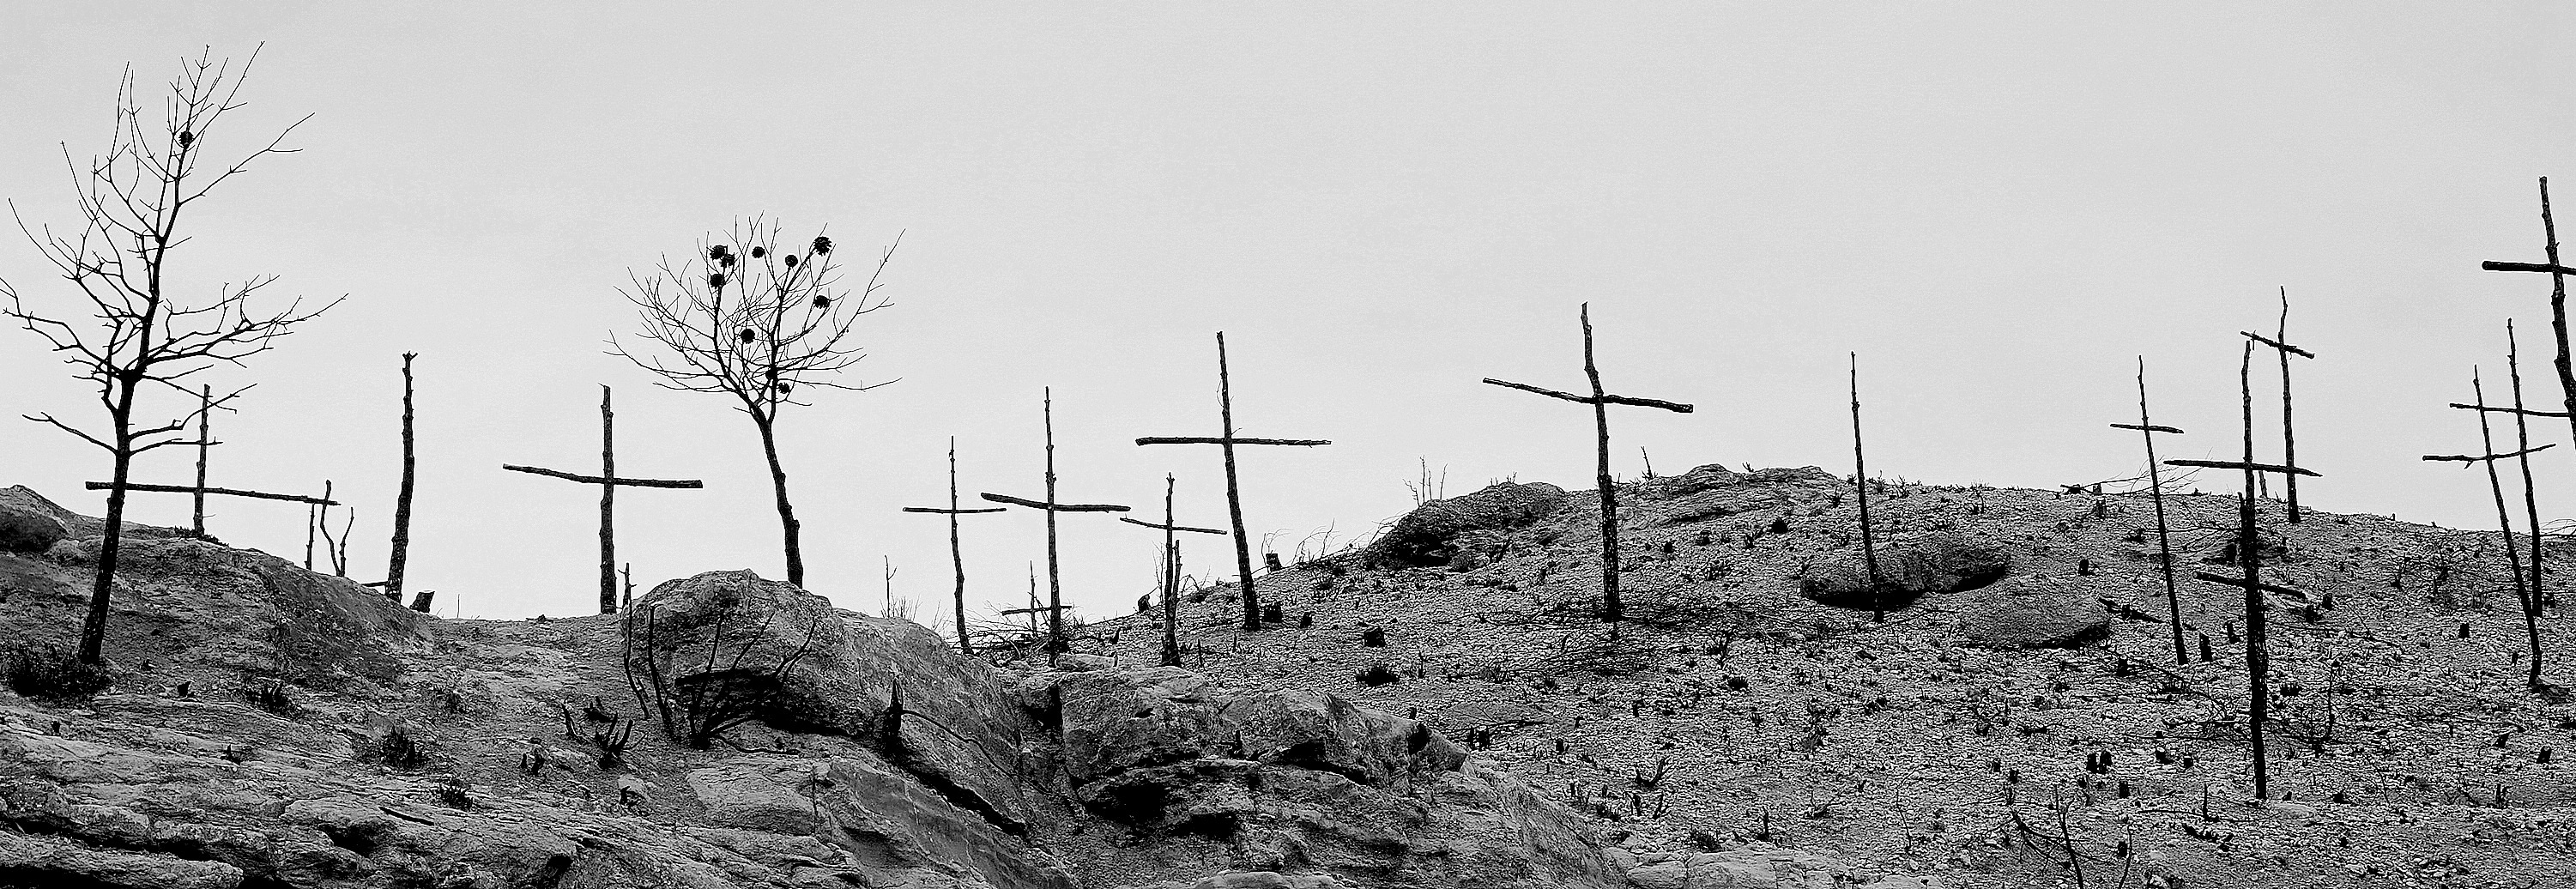
tree, snow, winter, black and white, wind, monochrome, death, forest fire, rural area, firewood burned, monochrome photography, burnt mountain, degradation, artistic crosses